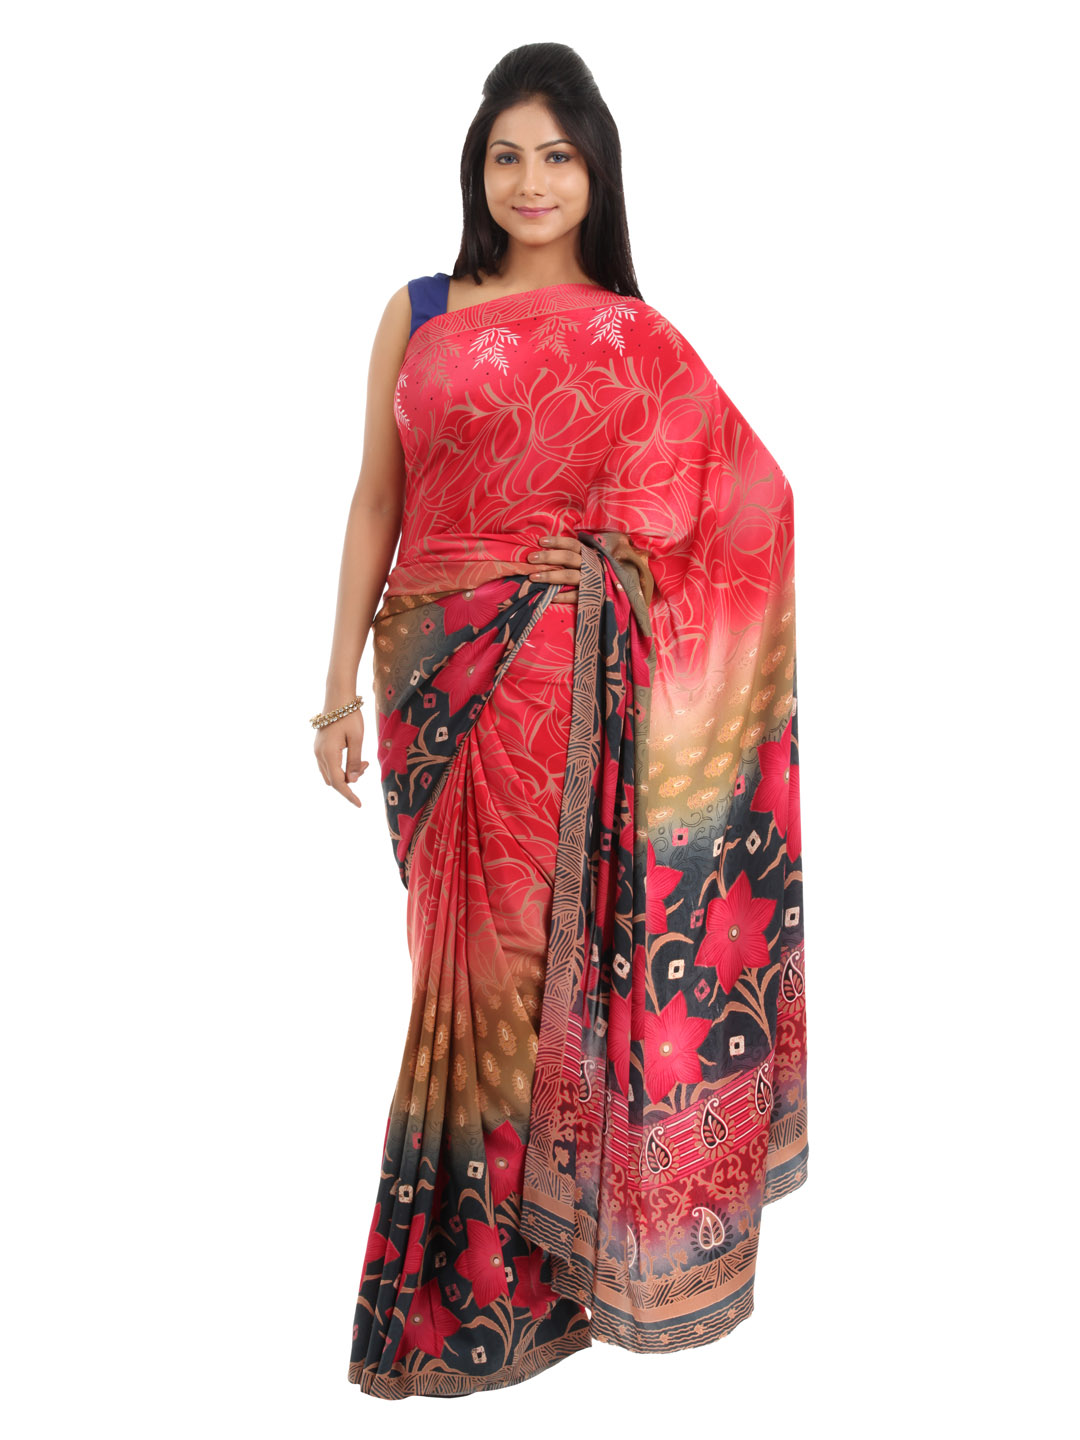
Prafful Grey & Pink Coloured Printed Sari
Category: Apparel / Saree / Sarees
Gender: Women
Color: Pink
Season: Fall 2012
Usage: Ethnic